Värmlands nation

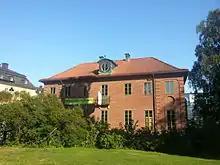
Värmlands nation 2014

In 1926 Östberg could once more present a proposal which was substantially similar to the house we see today. In the drawings, they could see that the hall with its large staircase became one of the main rooms. The entrance had a long, narrow cloakroom and where we can see a broad staircase, which showed that Östberg not lost his love for the procession-like roads into a building. The facades with the high ceiling and the simple pilasters make the thoughts go to the Dutch and Swedish 1600s. After seeing these new drawings made by Ragnar Östberg, the decision was taken May 14, 1926 to give a mandate to the architect. Master drawings from Östberg came in March 1927. It was not until spring 1929 that the actual construction work could take off. To oversee the construction work, the nation choose Anders Diös. The Building Committee was led by Harald Eklund, Förste kurator in 1926 and then became a professor of philosophy of religion. It was only at the end of the construction, when Ragnar Östberg realized what deed they did this neighborhood that previously consisted of ramschackled housing, the architect himself wrote "the great responsibility that the architect of this nation building has at the foot of the Swedish realm Cathedral and Holy Trinity Church."